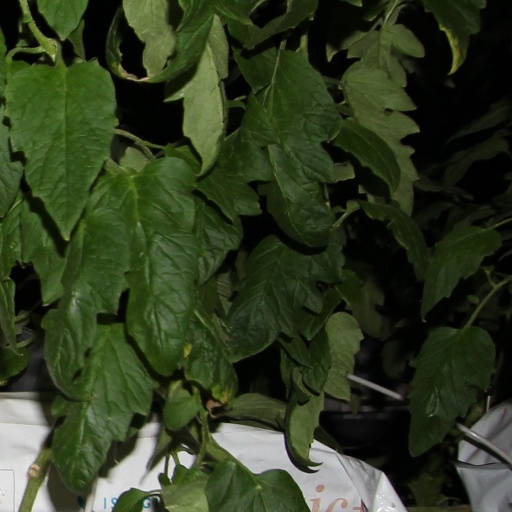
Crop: tomato